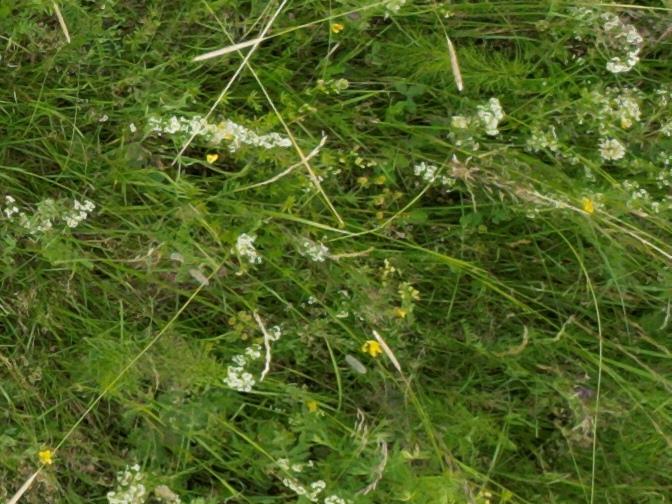
Flowers visible: yarrow flowers